Mary Slessor

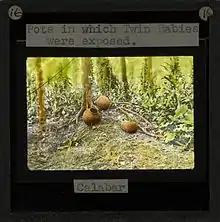
Pots in which twin babies were exposed to die (circa 1880)

Mary Mitchell Slessor was born on 2, December 1848 in Gilcomston, Aberdeen, Scotland, to a poor working-class family who could not afford proper education. She was the second of seven children of Robert and Mary Slessor. Her father, originally from Buchan, was a shoemaker by trade. Her mother was born in Oldmeldrum, Aberdeenshire, and was a deeply religious woman. In 1859, the family moved to Dundee in search of work. Robert Slessor was an alcoholic and, unable to keep up shoemaking, took a job as a labourer in a mill. Her mother was a skilled weaver and went to work in the mills. At the age of eleven, Mary began work as a "half-timer" in the Baxter Brothers' Mill, meaning she spent half of her day at a school provided by the mill owners and the other half working for the company.